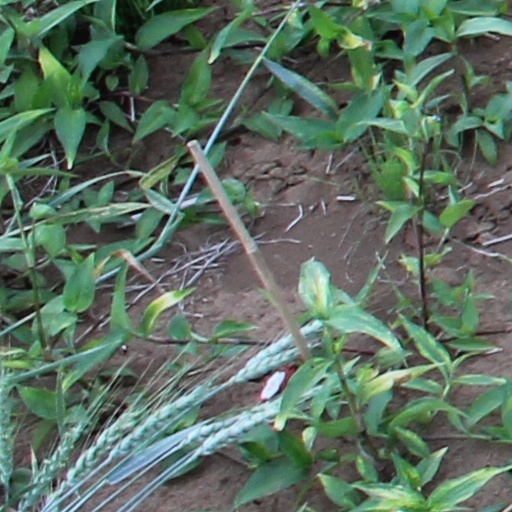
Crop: wheat